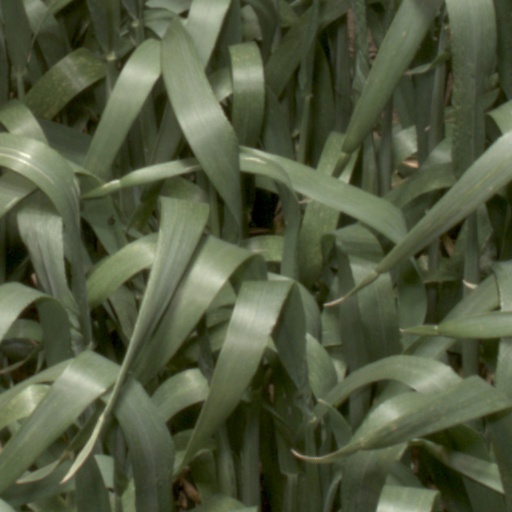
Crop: wheat